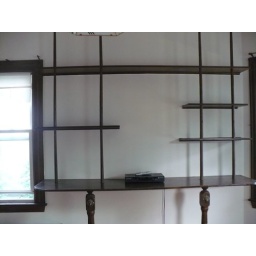
Built in shelving floor to ceiling for your tv, computer, desk, books or whatnot. in Room #2